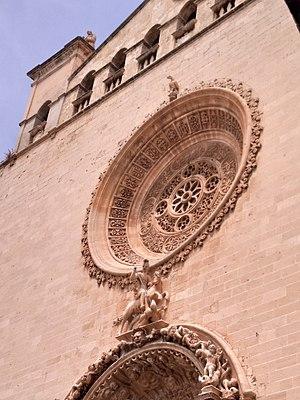
Le couvent Saint-François de Palma de Majorque a été fondé en 1232. Il a été déplacé en 1281 sous sa forme actuelle. Jacques de Majorque, fils du roi Jacques II de Majorque y prit l'habit au XIIIᵉ siècle.